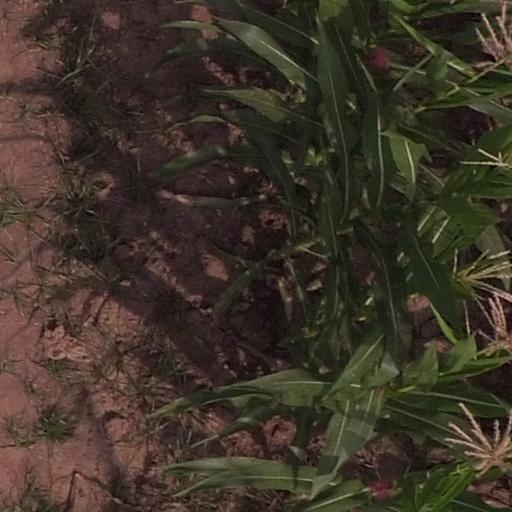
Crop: maize; corn